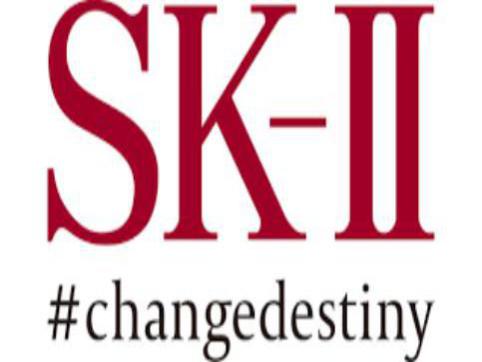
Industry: Necessities